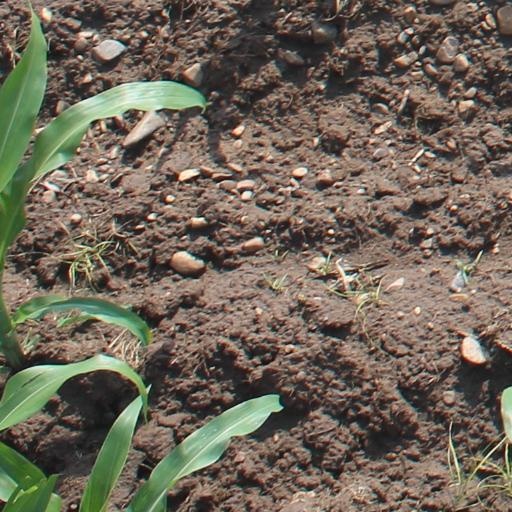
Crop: maize; corn